Anbar campaign (2003–2011)

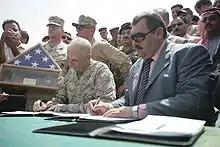
Maj. General John F. Kelly and Governor Maamoon Sami Rasheed al-Alwani sign documents for provincial Iraqi control on 1 September 2008.

In June, it was announced that Al Anbar Governorate would be the tenth province to transfer to Provincial Iraqi Control, the first such Sunni region. This handover was delayed by bad weather and a suicide bombing on 26 June in Karmah at a meeting between Sunni Sheikhs and US Marines which killed more than 23 people, including three Marines. In July, presidential candidate Barack Obama visited Ramadi and met with Governor Rasheed, Sheikh Abu Rish, and 30 other sheikhs and senior military personnel. In the meeting, Obama promised that "the United States will not abandon Iraq" (his opponent, John McCain, had visited Haditha in March 2008). On 26 August, Iraqi leaders signed the Command and Control Memorandum of Understanding in a ceremony at the Anbar Governance Center, a step towards taking full control and responsibility for security from Coalition forces. Less than a week later, on 1 September, the transition became official.